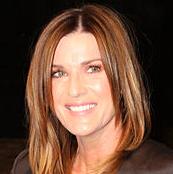
Age: 44